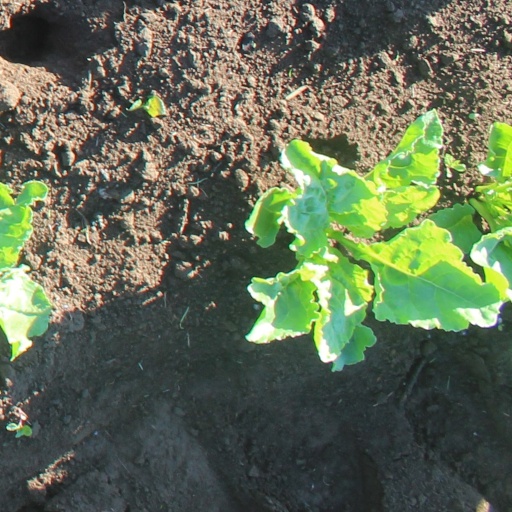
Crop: sugar beet